Stavronikita

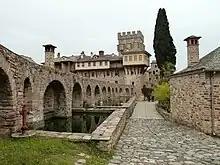
Interior

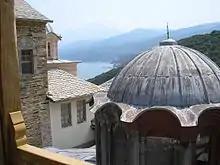
View of the interior of the monastery. In the background Mount Athos, the highest mountain of the peninsula

Stavronikita is the smallest of all athonite monasteries. Important sights of the monastery are its characteristics, the tower at the entrance, its aqueduct, as well as its centuries old cypress outside the western corner of the complex.